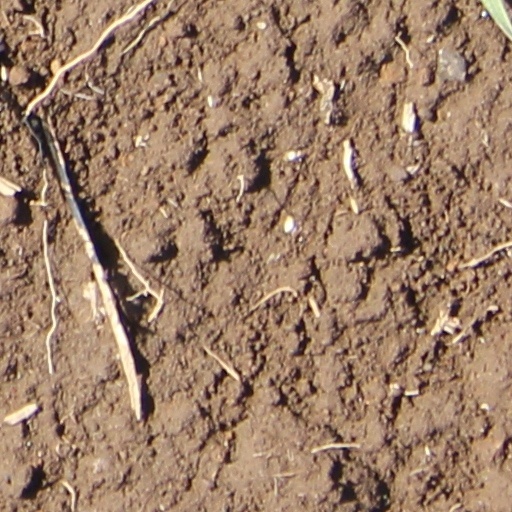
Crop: wheat